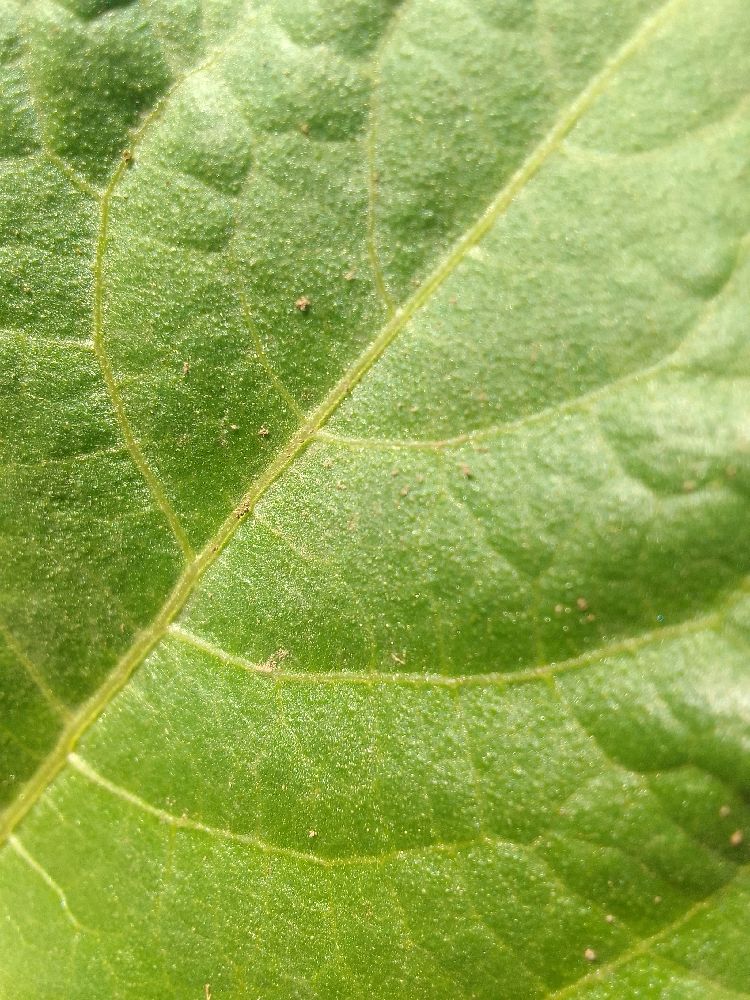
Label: healthy